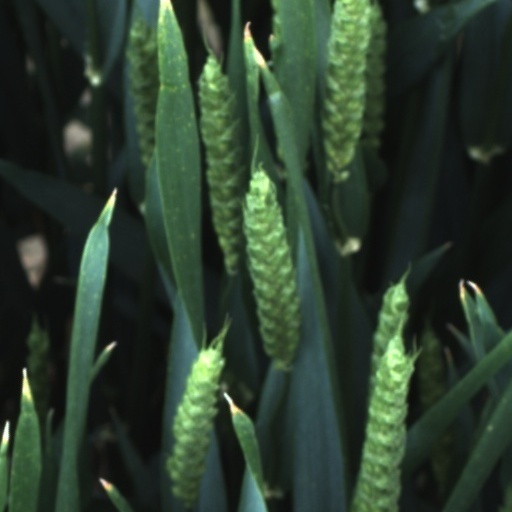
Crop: wheat